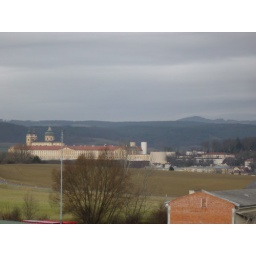
5644 - I'm standing thru the sunroof to get this picture. The car was parked by the road